WD Lab Grown Diamonds

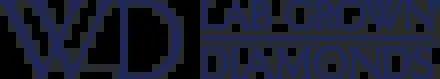
WD Lab Grown Diamonds Logo

WD Lab Grown Diamonds was a manufacturer of synthetic chemical vapor deposition (CVD) diamonds, headquartered in the Washington, D.C. area. Founded in 2008, WD produced lab-grown diamonds for distribution under the brands WD Lab Grown Diamonds and Latitude, in addition to creating diamonds for high-tech Advanced Materials applications. The company formally pivoted and relaunched as WD Advanced Materials, LLC in November 2023.